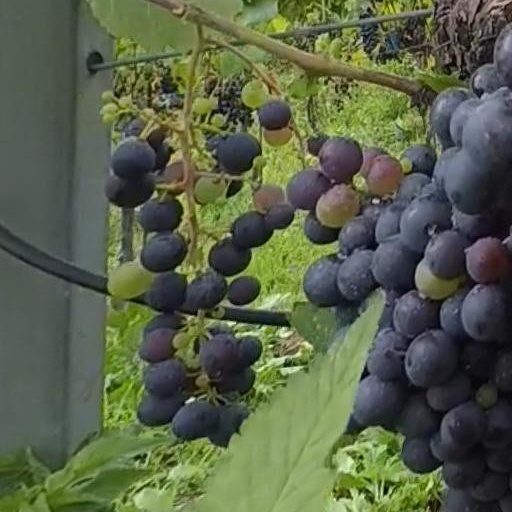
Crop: grape